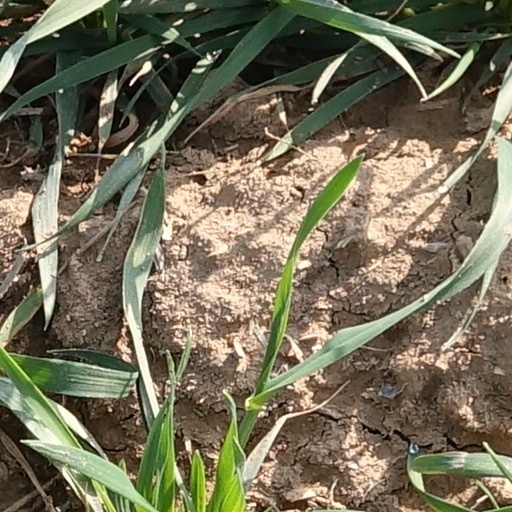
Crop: wheat